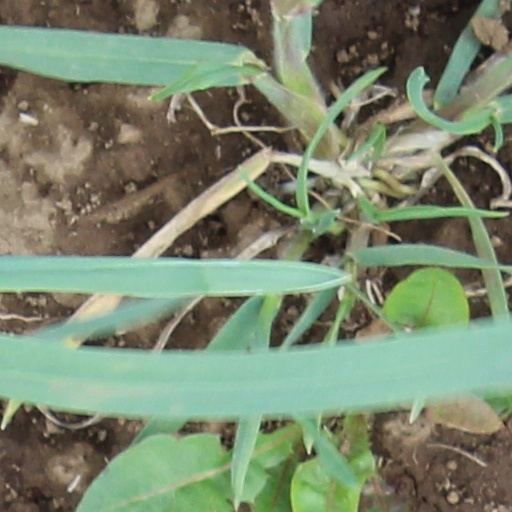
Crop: wheat